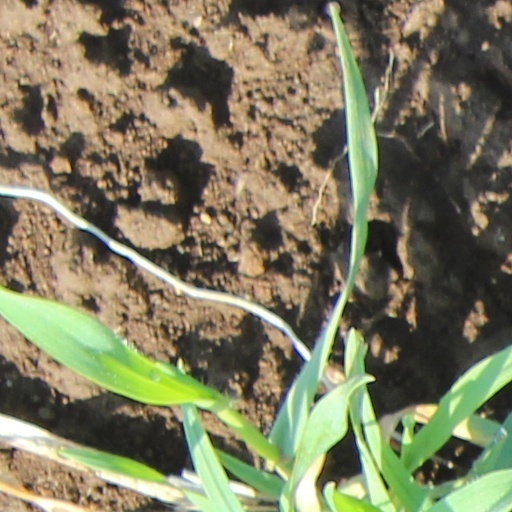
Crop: wheat